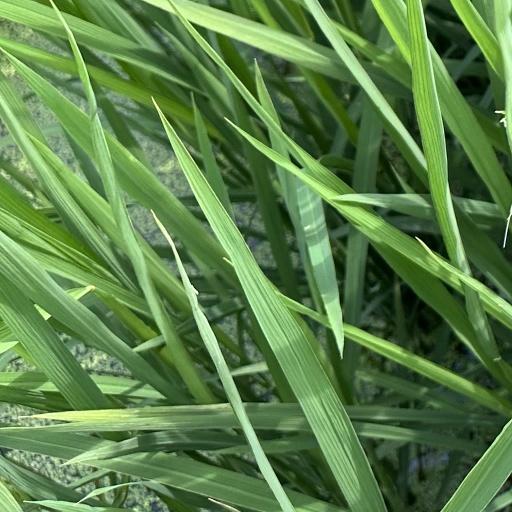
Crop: rice